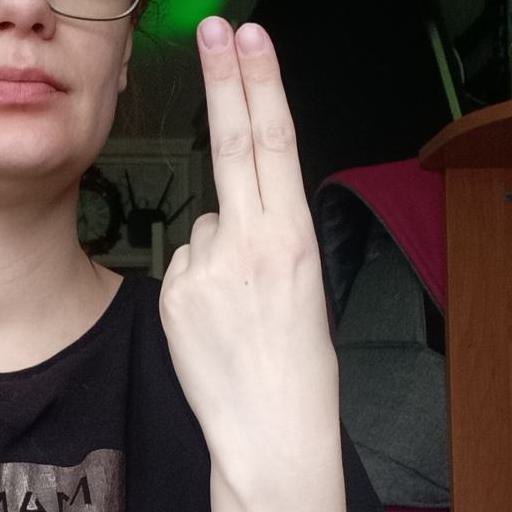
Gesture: two_up_inverted